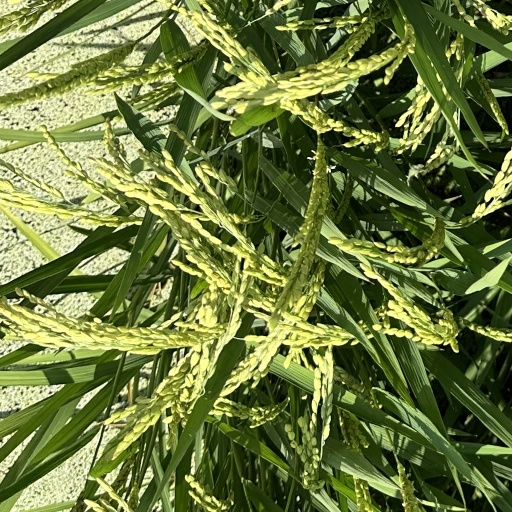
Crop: rice